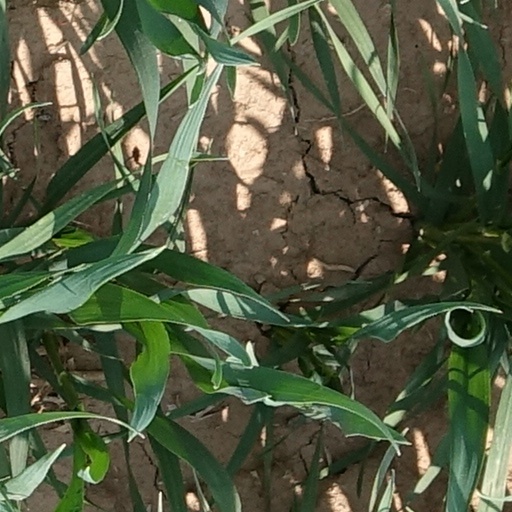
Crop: wheat